2015 Chinese Grand Prix

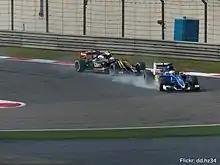
Marcus Ericsson locks up under braking for turn 14.

After the first pit stops, the Mercedes drivers had to manage their tyres in order to cover from a possible attack by Ferrari, who had an extra set of fresh tyres saved from qualifying. Rosberg however complained over the radio about Hamilton in front of him driving too slow, which caused him to back into the charging Ferraris. He was unable to risk driving too close behind Hamilton, because dispersed air from the back of the car was accelerating tyre degradation. Hamilton was therefore asked by the team to pick up the pace.